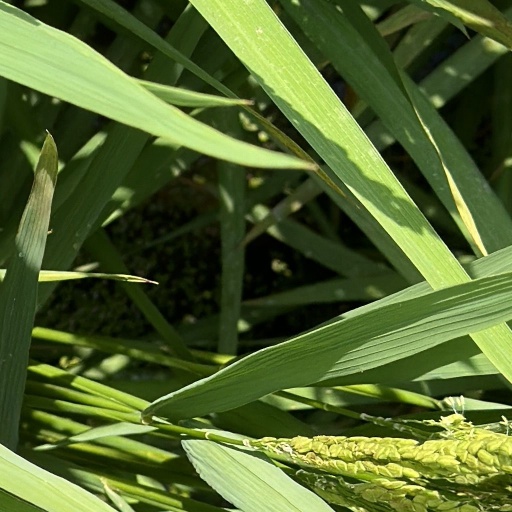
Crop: rice